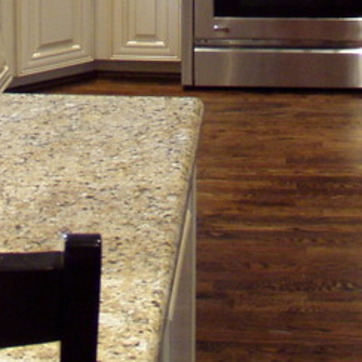
Material: polishedstone